Miriam Cahn

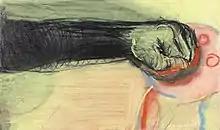
Miriam Cahn, "untitled 10 May 2012," 2012, pastel and charcoal on paper, 39 x 23 cm. Museum of Modern Art in Warsaw Collection

Cahn was born on 21 July 1949 in Basel, Switzerland. She studied at Schule für Gestaltung Basel in Basel from 1968 to 1973, where she became involved with feminist and anti-nuclear movements. Cahn is Jewish.